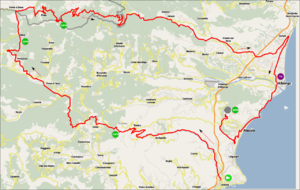
La 27ᵉ édition du Tour d'Italie féminin a lieu du 1ᵉʳ au 10 juillet 2016. La course fait partie de l'UCI World Tour féminin. Il est au total constitué d'un prologue et de neuf étapes comportant à la fois de la plaine et de la haute montagne. Seule l'Italie du Nord est parcourue. Le départ a lieu à Gaiarine et l'arrivée finale à Verbania. Le passage du col du Mortirolo lors de la cinquième étape constitue un moment fort de l'épreuve. Un contre-la-montre de vingt-deux kilomètres lors de la septième étape doit permettre de connaître le vainqueur.